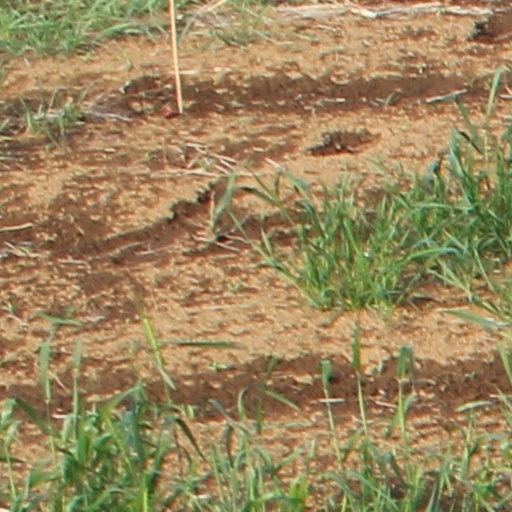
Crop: wheat